Kelley Point Park

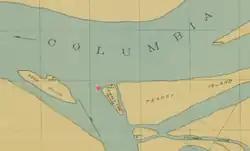
Dec. 1919 Commission of Public Docks map showing the mouth of the Willamette. The red dot off Nigger Tom Island (now Kelley Point) was the approximate location of the Willamette River Lighthouse

Wildlife includes Bewick's wrens that frequent the park's black cottonwood forest. Caspian terns, osprey, double-crested cormorants, and gulls are common near the rivers. Sights from the vista point include ship traffic on both rivers. An informal Columbia Slough canoe launch lies near the park entrance along Kelley Point Park Road, west of Interstate 5 along North Marine Drive. The 40-Mile Loop hiking and biking trail runs by the entrance to the park.